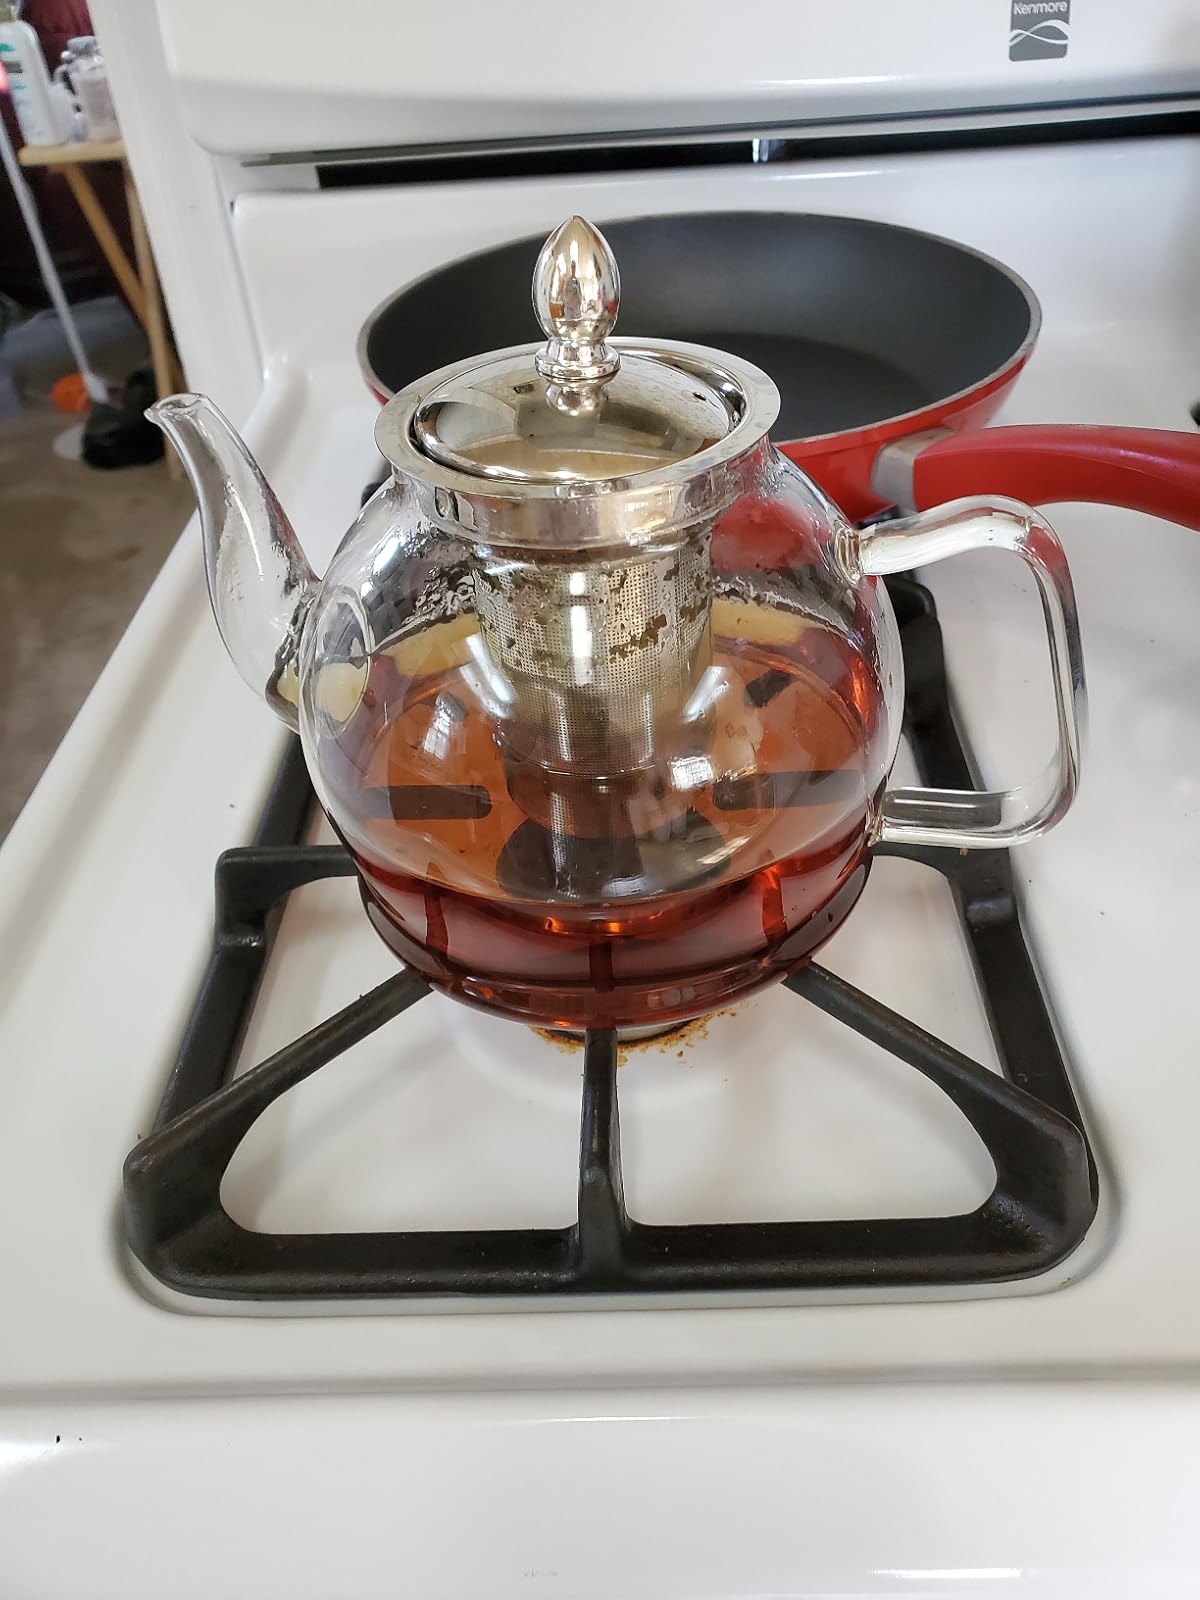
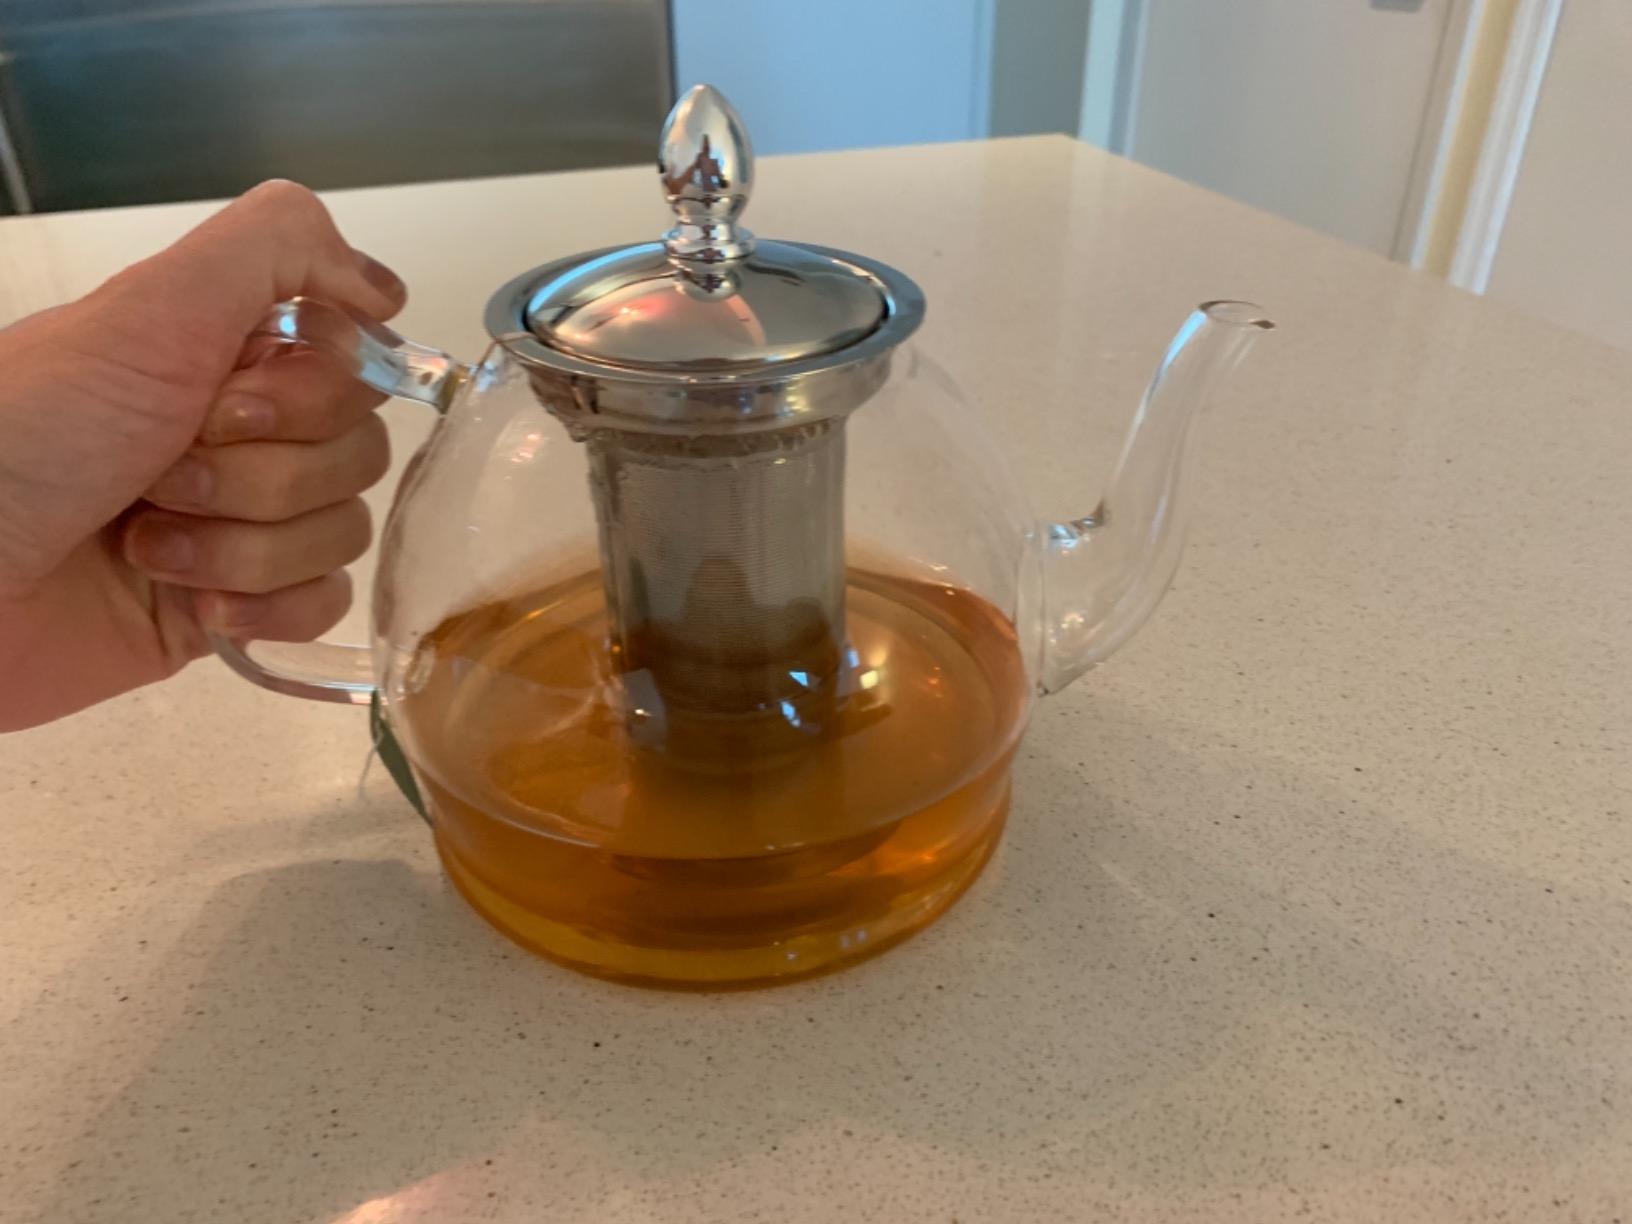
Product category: items_kettle
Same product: yes